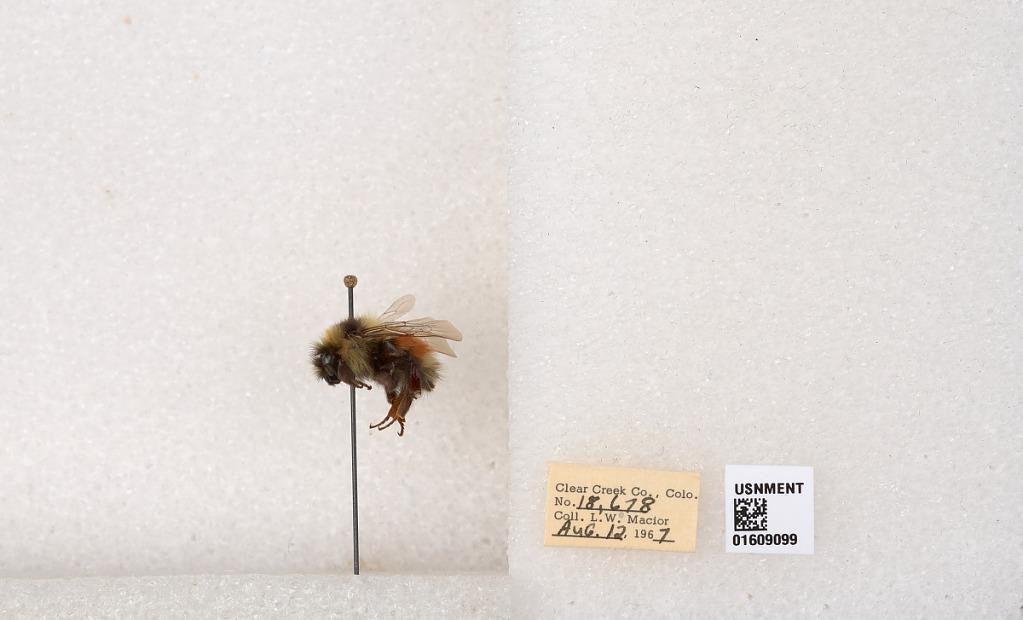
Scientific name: Bombus (Pyrobombus) sylvicola Kirby
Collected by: L. Macior
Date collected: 1967-8-12
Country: United States
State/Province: Colorado
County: Clear Creek
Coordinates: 39.6856, -105.645